SuperStar Libra

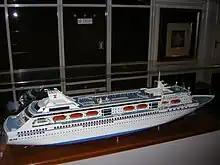
A model of "Seaward."

The vessel entered operation with Norwegian Cruise Line (NCL) in 1988 as "Seaward". The vessel was renamed "Norwegian Sea" in 1997. In 2005, the vessel was transferred to Star Cruises, part of the Genting Group, and renamed "SuperStar Libra".